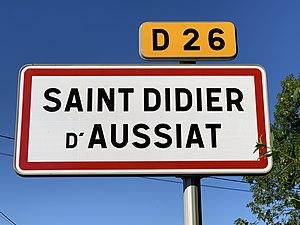
Panneau d'entrée dans Saint-Didier-d'Aussiat.
Saint-Didier-d'Aussiat est une commune française située dans le département de l'Ain, en région Auvergne-Rhône-Alpes.